Phosphate conversion coating

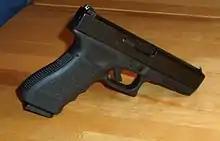
Glock 17 pistol with a black Parkerized topcoat

Glock Ges.m.b.H., an Austrian firearms manufacturer, uses a black Parkerizing process as a topcoat to a Tenifer process to protect the slides of the pistols they manufacture. After applying the Tenifer process, a black Parkerized finish is applied and the slide is protected even if the Parkerized finish were to wear off. Used this way, Parkerizing is thus becoming a protective and decorative finishing technique that is used over other underlying improved techniques of metal protection.